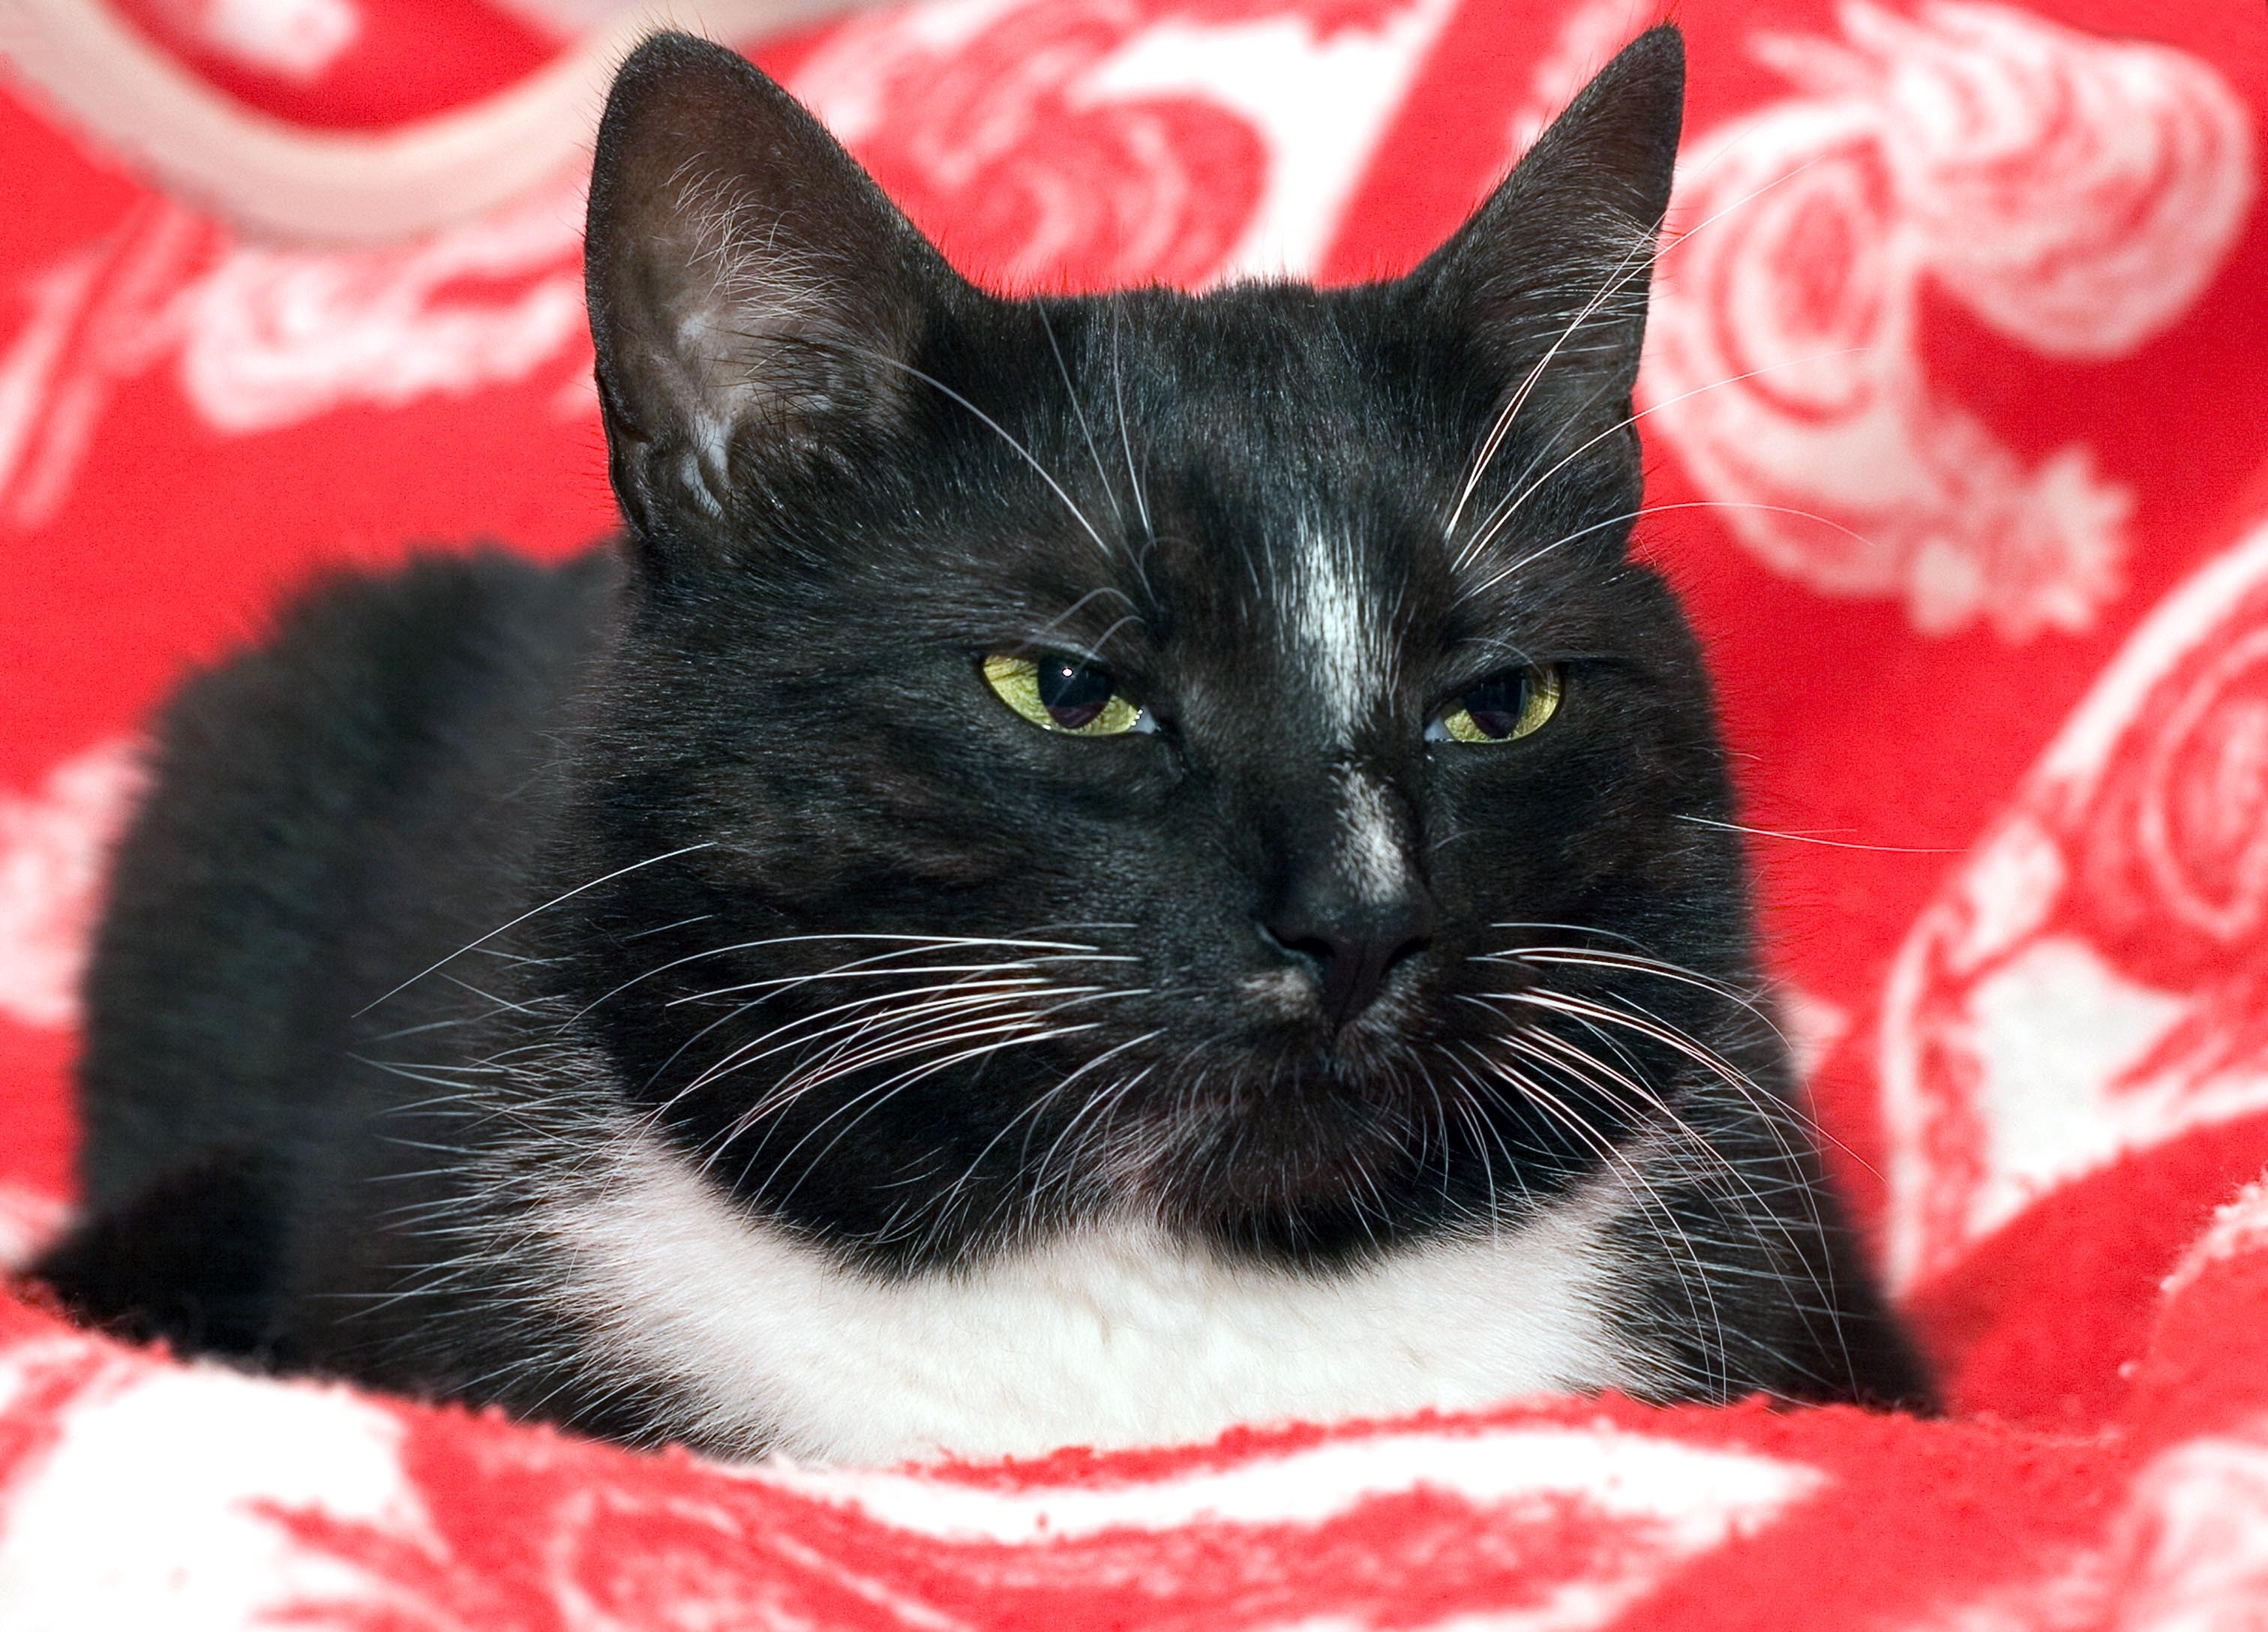
black and white, pet, cat, mammal, black cat, black, whiskers, sleep, vertebrate, domestic cat, bombay, cat face, european shorthair, small to medium sized cats, cat like mammal, carnivoran, domestic short haired cat